TV Excelsior

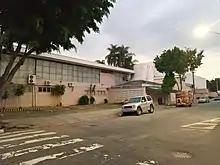
Former television studios of TV Excelsior in Vila Guilherme district, São Paulo

In 1959, the Victor Costa Organization, owner of TV Paulista, channel 5 of São Paulo (later acquired by Rede Globo), was awarded by the federal government with a second television channel in the city, on VHF channel 9. Ownership of more than one channel by a single individual or company was allowed by the broadcasting laws at that time.